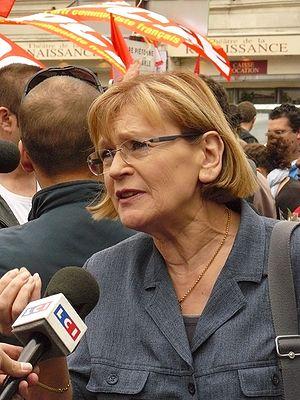
Marie-Georges Buffet, secrétaire nationale du Parti Communiste Français, lors de la manifestation du 1er mai 2010 à Paris.
Marie-George Buffet, née Marie-George Kosellek le 7 mai 1949 à Sceaux, est une femme politique française.
Le XXXIVᵉ congrès du PCF s'est tenu à La Défense, du 11 au 14 décembre 2008.